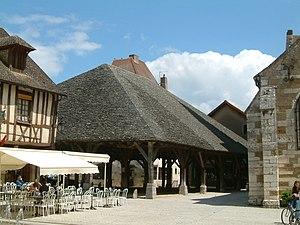
Halles, Nolay, Côte d'Or, Bourgogne, FRANCE.
Nolay est une commune française située dans le canton d'Arnay-le-Duc du département de la Côte-d'Or, qui se retrouve quasiment au centroïde de la nouvelle région Bourgogne-Franche-Comté. Deux hameaux appartiennent à la commune de Nolay, le hameau de Cirey-les-Nolay et celui de Saigey.
Cet article recense les monuments historiques français classés en 1907.
Cet article recense une partie des monuments historiques de la Côte-d'Or, en France.